Ellisland Farm

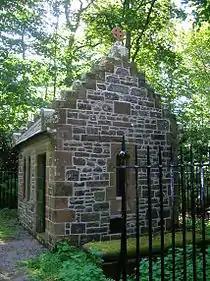
Burns's Hermitage

Burns switched from arable farming to dairying and then decided to give up the farm altogether as his career in the Excise looked more remunerative. For two years Burns worked as both a farmer and an exciseman, having received his excise commission on 14 July 1788. He had to ride two hundred miles a week to carry out his excise duties and had also to labour in the fields. In early 1790 the annual rent rose to £90 and Burns decided to give up his lease.